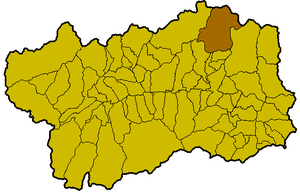
Localisation de la commune de Valtournenche à l'intérieur de la Vallée d'Aoste. Italiano: Collocazione del comune di Valtournenche all'interno della Valle d'Aosta.
Valtournenche est une commune italienne alpine de la région Vallée d'Aoste, située dans la vallée du même nom.